Hawker Hurricane

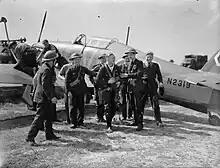
Personnel of 85 Squadron next to a Hurricane I, Lille, Seclin, France, on 10 May 1940

Initially, the structure of the Hurricane's cantilever wing consisted of two steel spars, which possessed considerable strength and stiffness. The wing was described by "Flight" as relatively straightforward to manufacture, employing simple vertical jigs to attach the two spars, after which the wing ribs were installed using horizontal bolts, forming separate units between the front and rear spars. Hydraulically-actuated split trailing edge flaps were fitted to the inner end of the wings. This wing was predominantly fabric-covered, like the fuselage, although some lightweight metal sheets were used on the inner wing and its leading edge. The majority of the flight control surfaces, such as the Frise-type ailerons, also had fabric coverings.